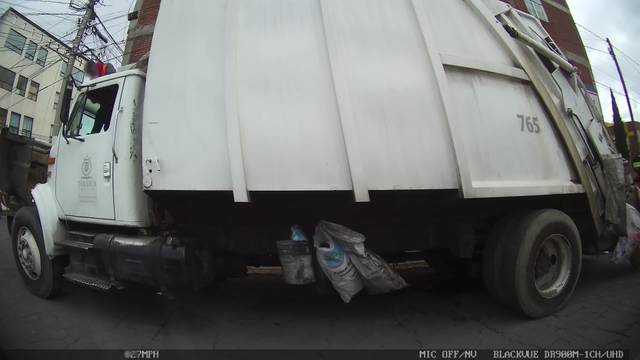
Region: Mexico
Coordinates: 19.261, -99.654